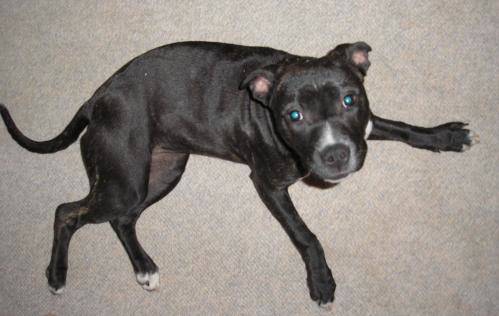
Label: dogs